Sherdi

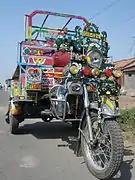
a Chhakdo

Sherdi is connected by asphalt road to Manavadar, Bantwa and Sardargadh and by gravel road to nearby villages of Indra and Limbuda. Sherdi is also connected by dirt roads to Jilana and Zinzri, these routes are not accessible by motorised vehicles when flooded during monsoon. Public transport network serving the village is non-existent apart from seasonal bus routes connecting to nearby cities of Manavadar, Bantwa and Dhoraji. Motorcycles are used for private transportation with the majority of households owning motorcycles. Three-wheeled Chhakdo rickshaws are also widely used to transport people and goods.